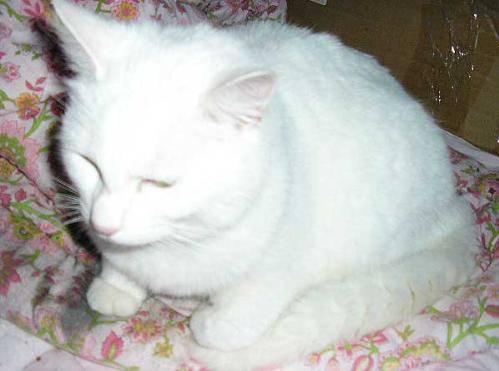
cat